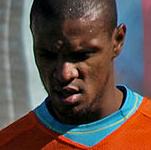
Age: 28